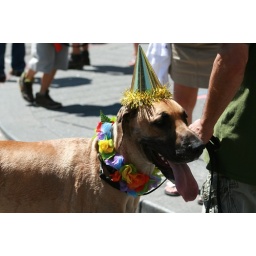
dogs in pridewear are exceedingly cute